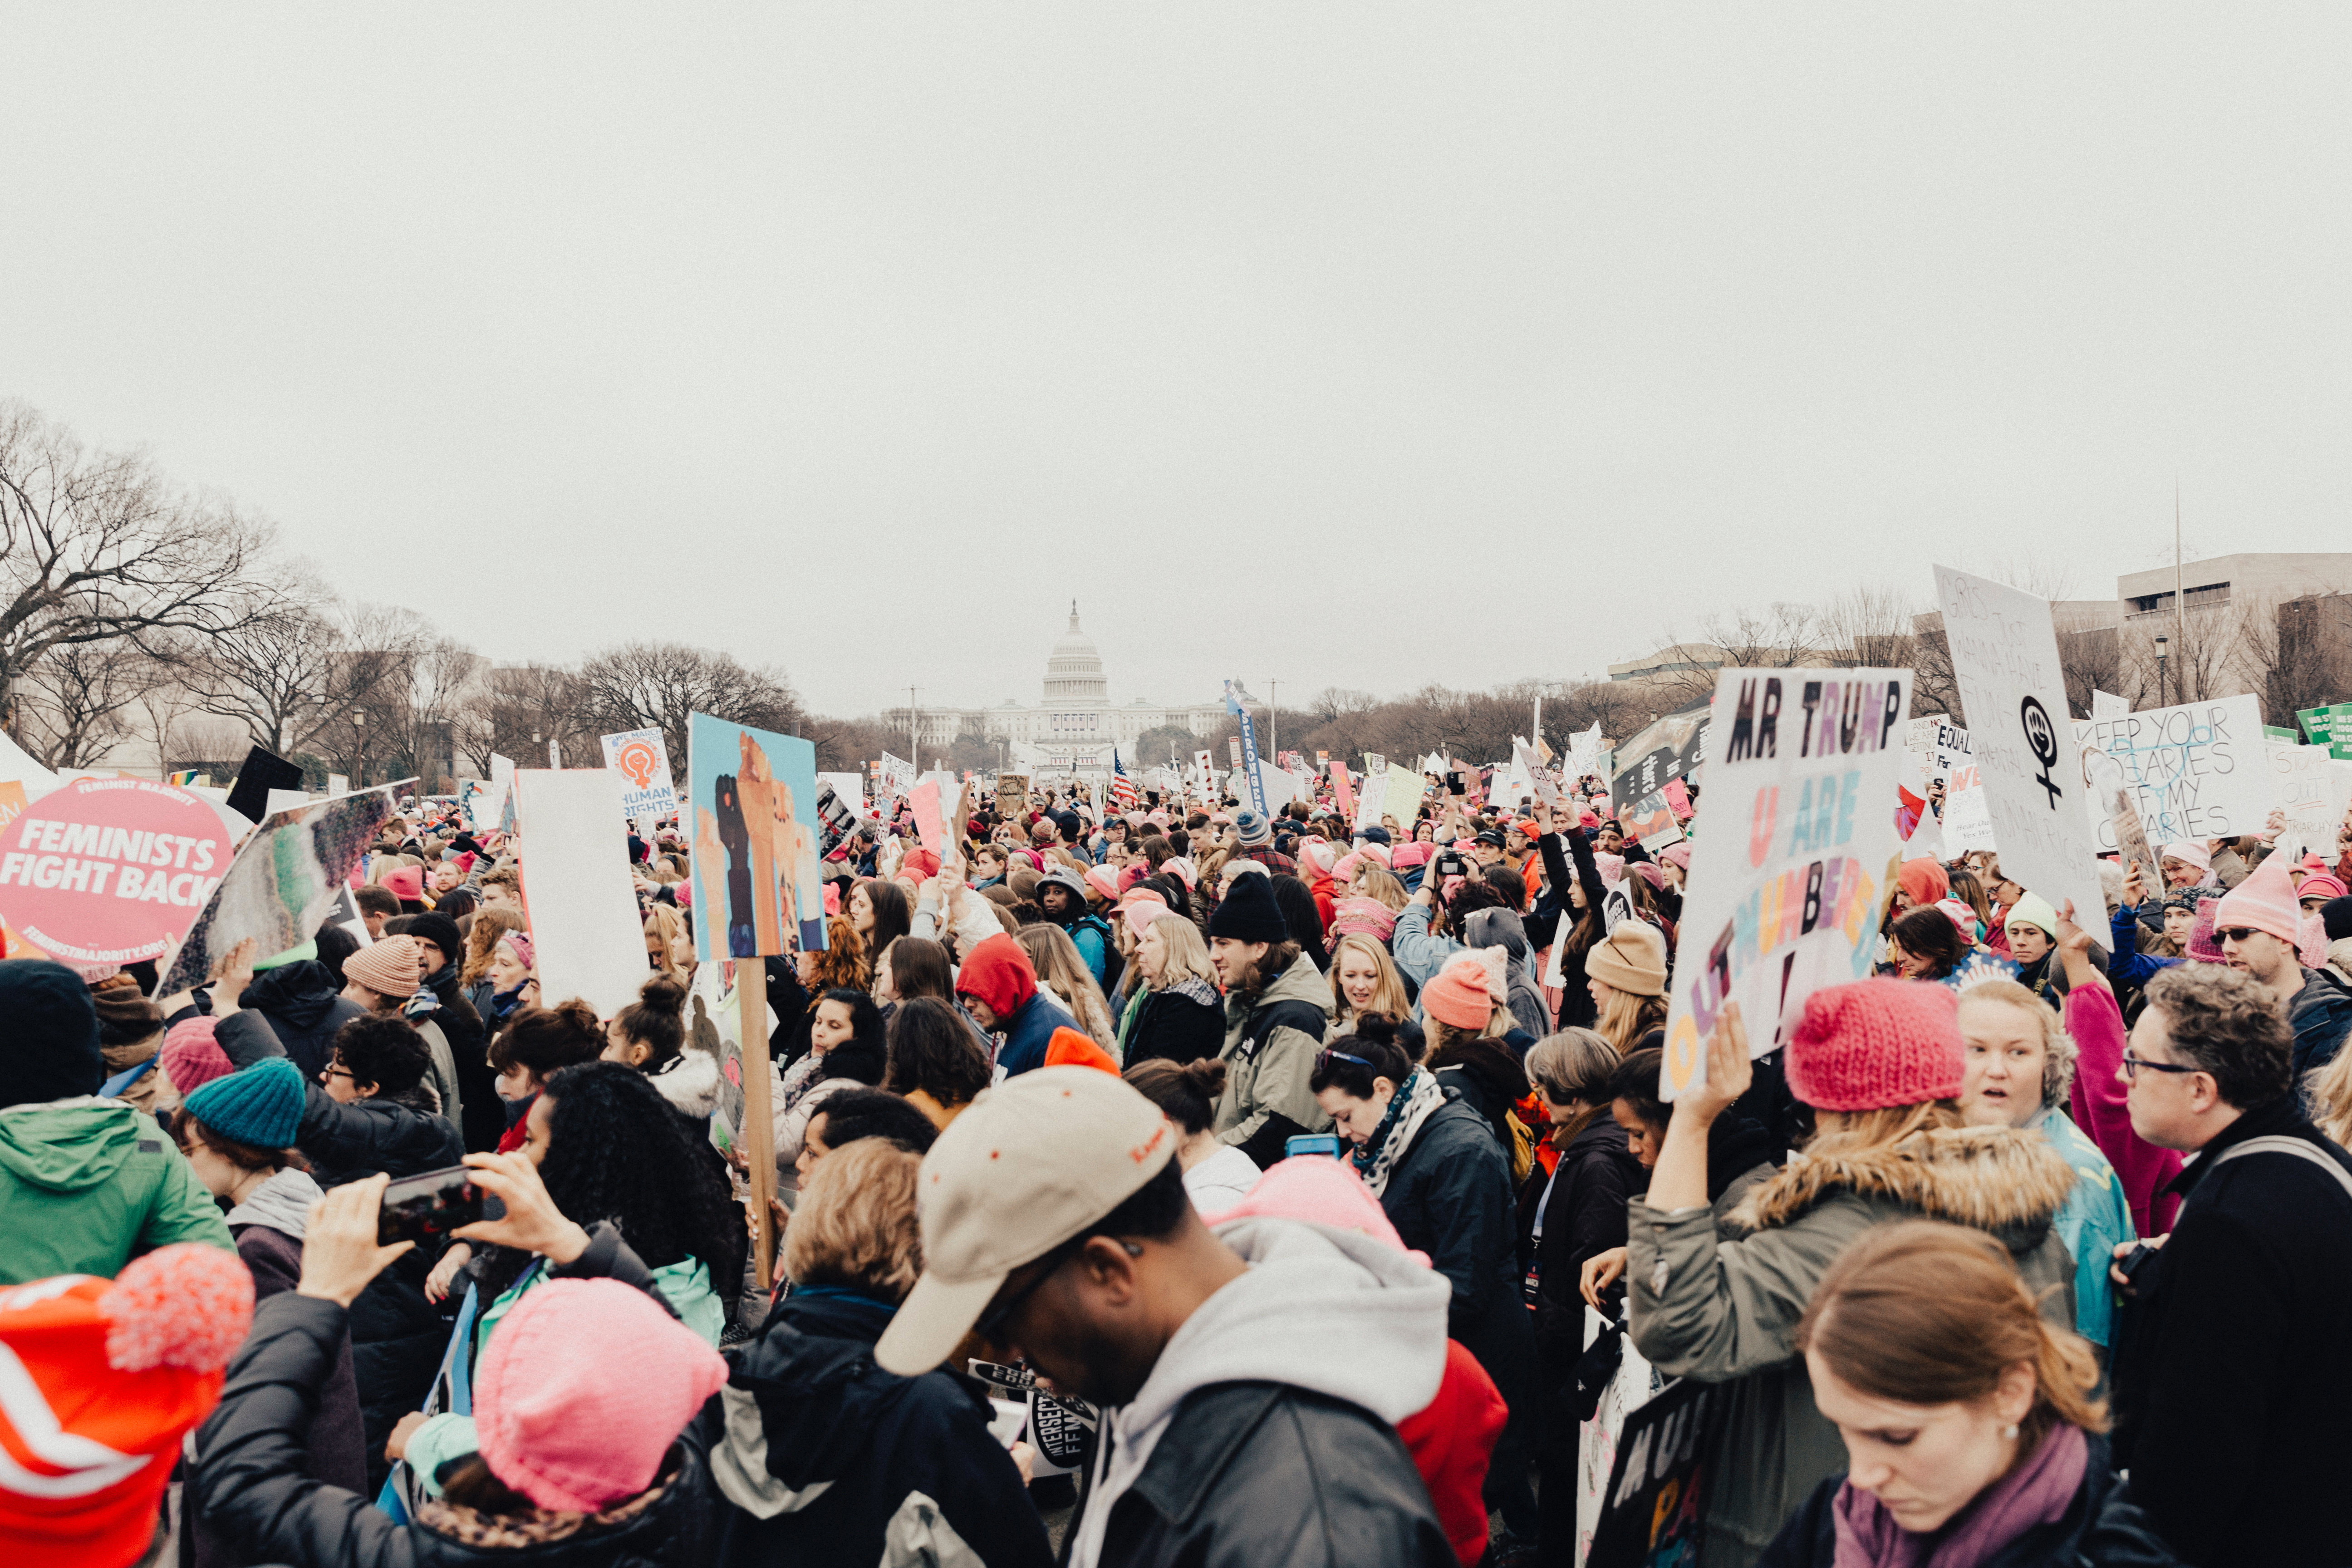
people, crowd, sign, education, demonstration, protest, protester, womens march